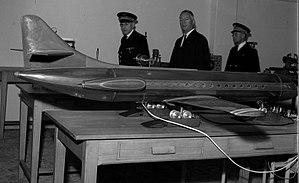
L'ENICA à Toulouse. Le 21 Octobre 1963. Vue de Pierre Messmer, ministre des Armées, qui inaugure l'ENICA de Toulouse.
L’école nationale supérieure d’ingénieurs de constructions aéronautiques est une grande école d’ingénieurs implantée à Toulouse. Elle s'est rapprochée fin 2007 de l'École nationale supérieure de l'aéronautique et de l'espace pour donner naissance à une école commune : l'Institut supérieur de l'aéronautique et de l'espace.